Betrothal in a Monastery

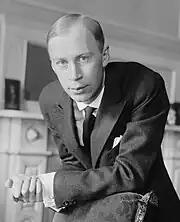
The composer in 1918

Betrothal in a Monastery (Russian title "Обручение в монастыре") is an opera in nine scenes (four acts) by Sergei Prokofiev to a Russian libretto by the composer and Mira Mendelson after Sheridan's "The Duenna".